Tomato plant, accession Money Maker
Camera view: tilt-top (135 deg); turntable rotation: 210 degrees
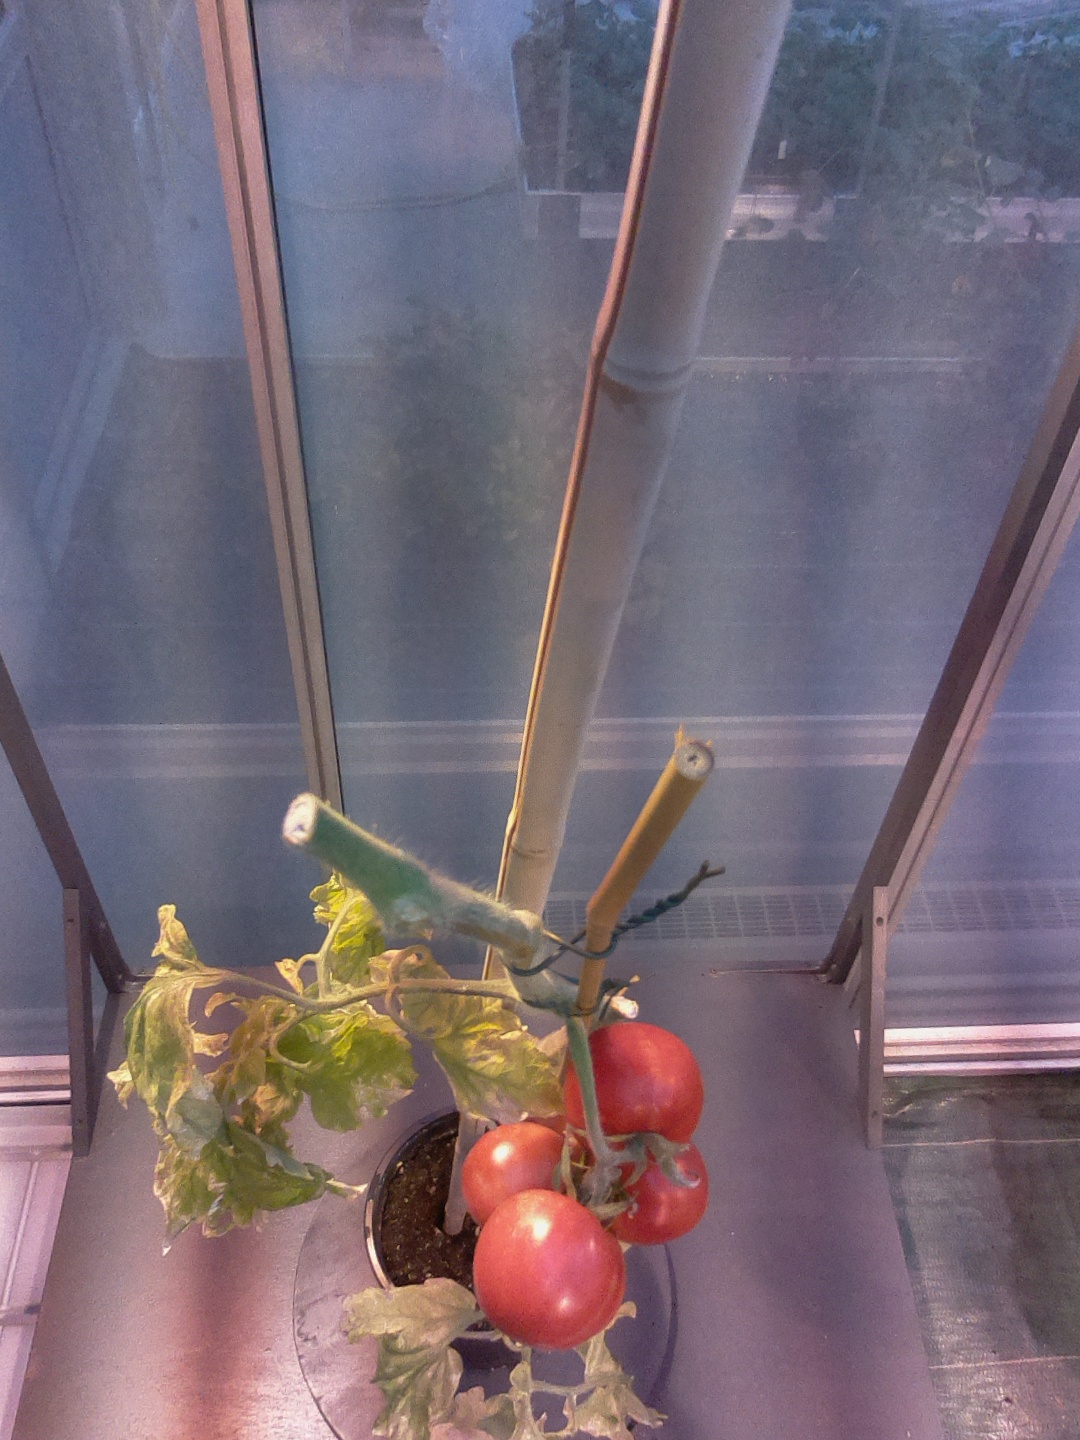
BBCH growth stage 89: 90%-100% of fruits show typical fully ripe color